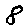
Label: 8